Él (video game)

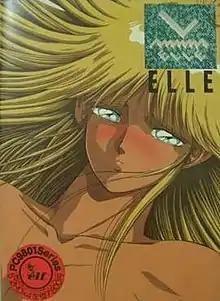
Original box art for the PC-9801 Japanese release of Elle.

ELLE, also known as , is a Japanese adult visual novel developed by ELF Corporation which was originally released on June 13, 1991. A remake produced by ELF Corporation retitled "Él" was released on September 29, 2000. Green Bunny produced an anime original video animation titled "Él" which was released in two volumes in 2001. The series depicts the survivors of a nuclear war that are gathered in a single, tightly monitored city.